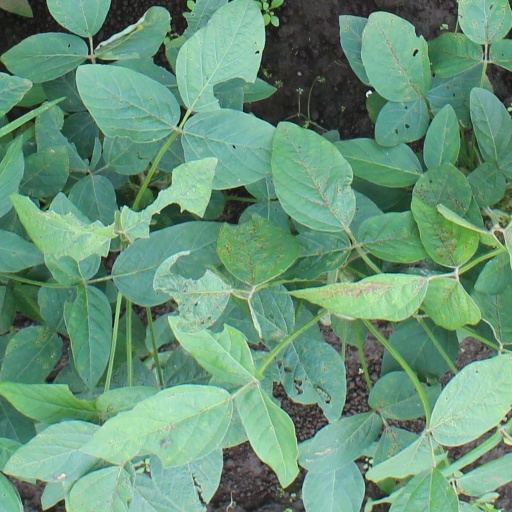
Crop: soybean